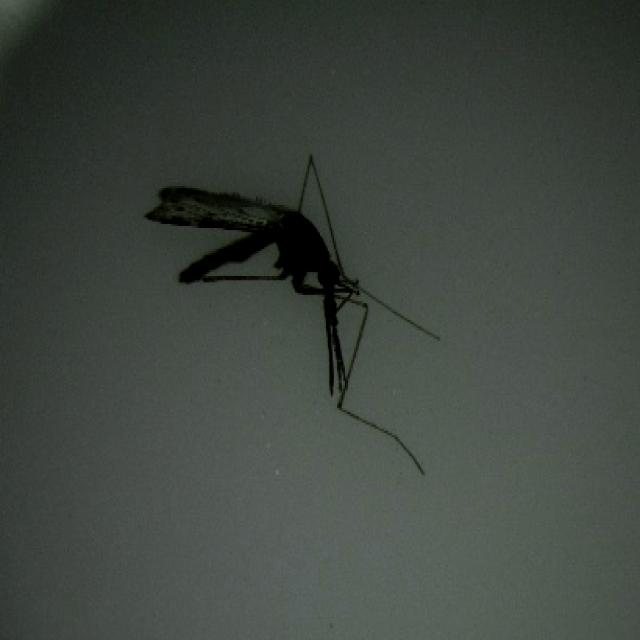
Species: anopheles_sinensis